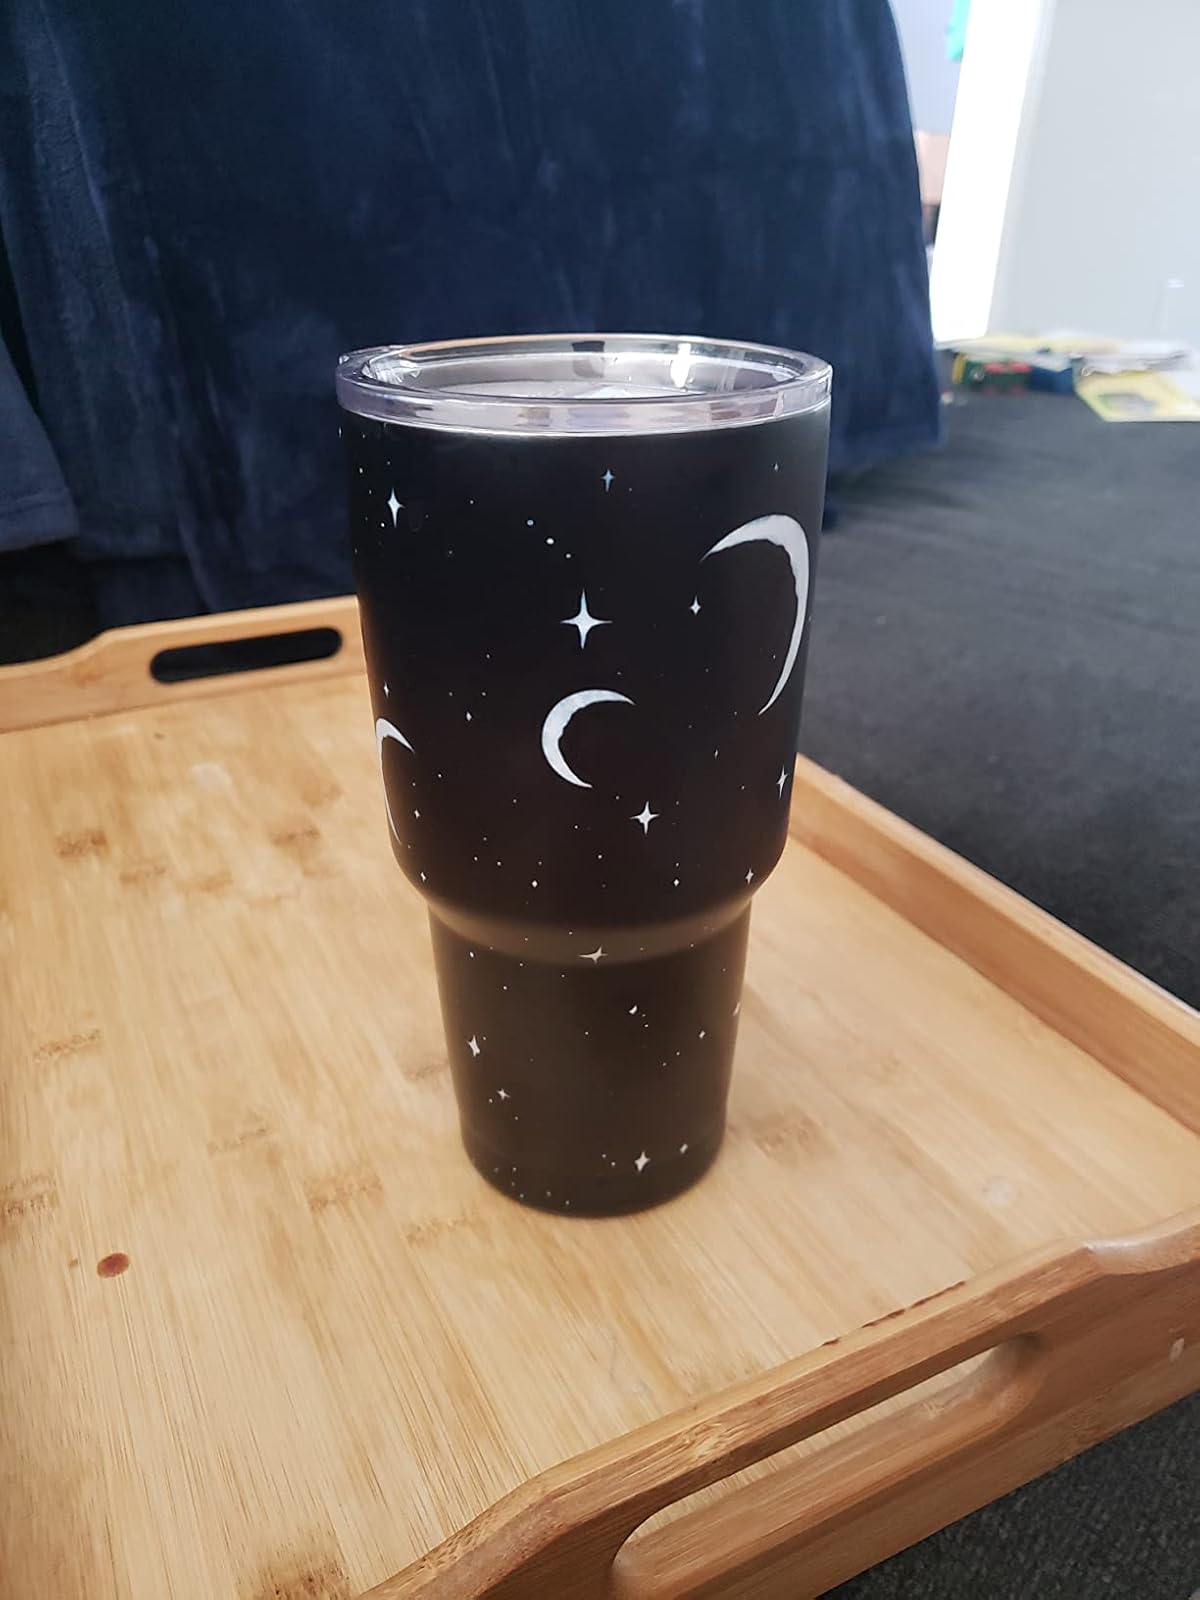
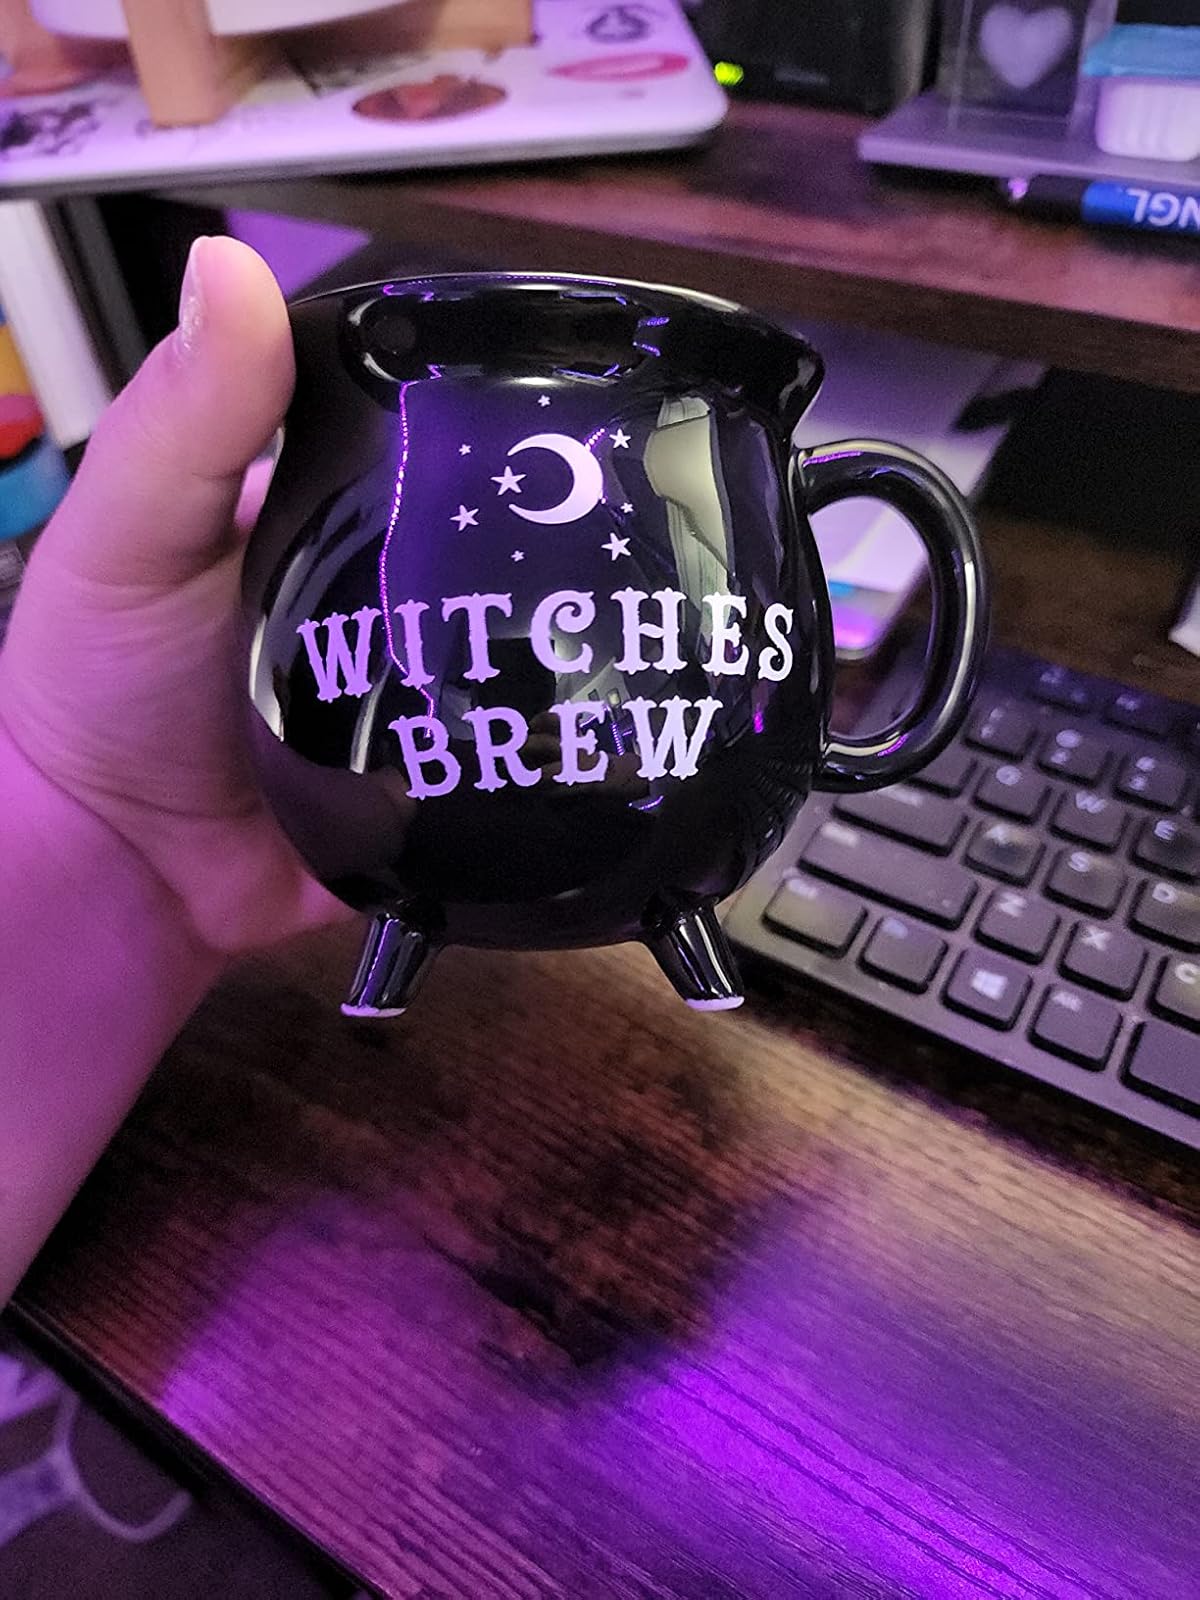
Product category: items_mug
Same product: no